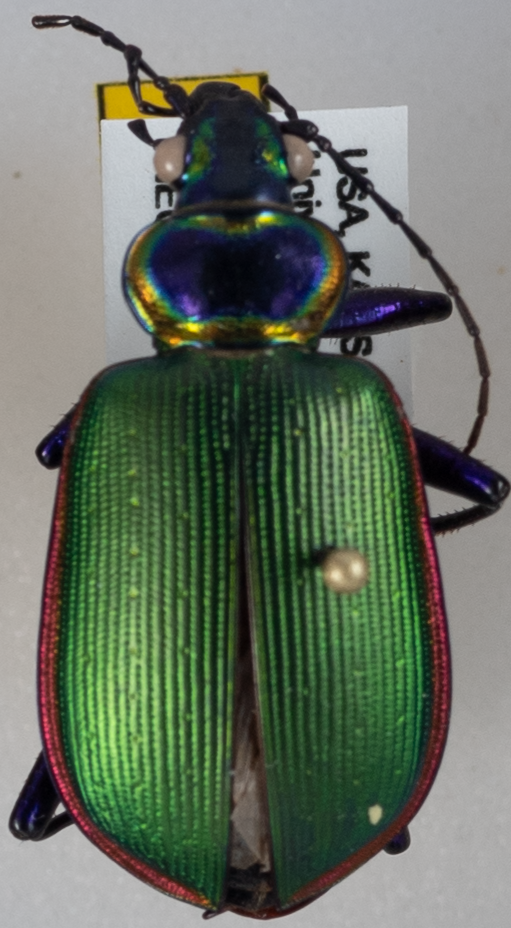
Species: Calosoma scrutator
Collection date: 2019-07-24
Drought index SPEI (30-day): -1.01
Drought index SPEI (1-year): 1.45
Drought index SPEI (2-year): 0.71